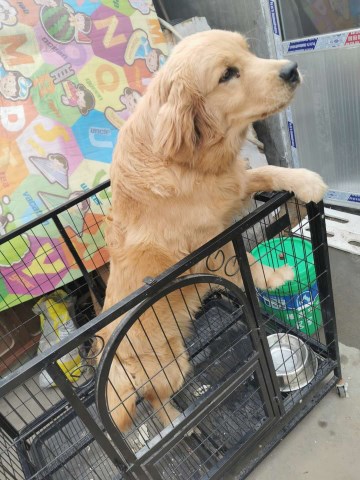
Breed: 7449-n000128-teddy